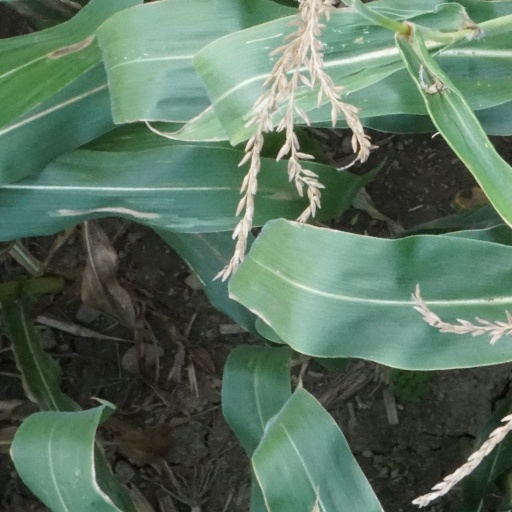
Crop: maize; corn